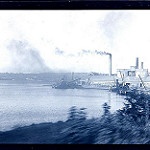
Label: sea